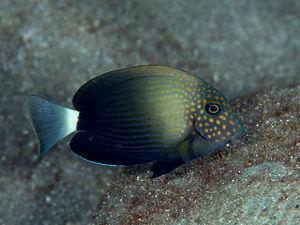
Le genre Acanthurus regroupe des poissons-chirurgiens appartenant à la famille des Acanthuridae.